USS Joseph Hewes (FF-1078)

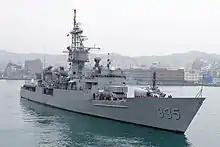
ROCS Lan Yang (FFG-935) Leaving Keelung Harbor

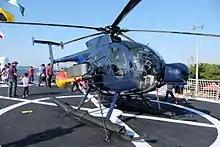
ROCN Hughes 500 6910 Carried on Lan Yang (FFG-935) Helicopter Deck

The ship was decommissioned 30 June 1994 and struck 11 January 1995. She was disposed of through the Security Assistance Program (SAP), transferred, cash sale, ex-US fleet hull foreign military sale, transferred to as Republic of China as "Lan Yang" (FF-935).